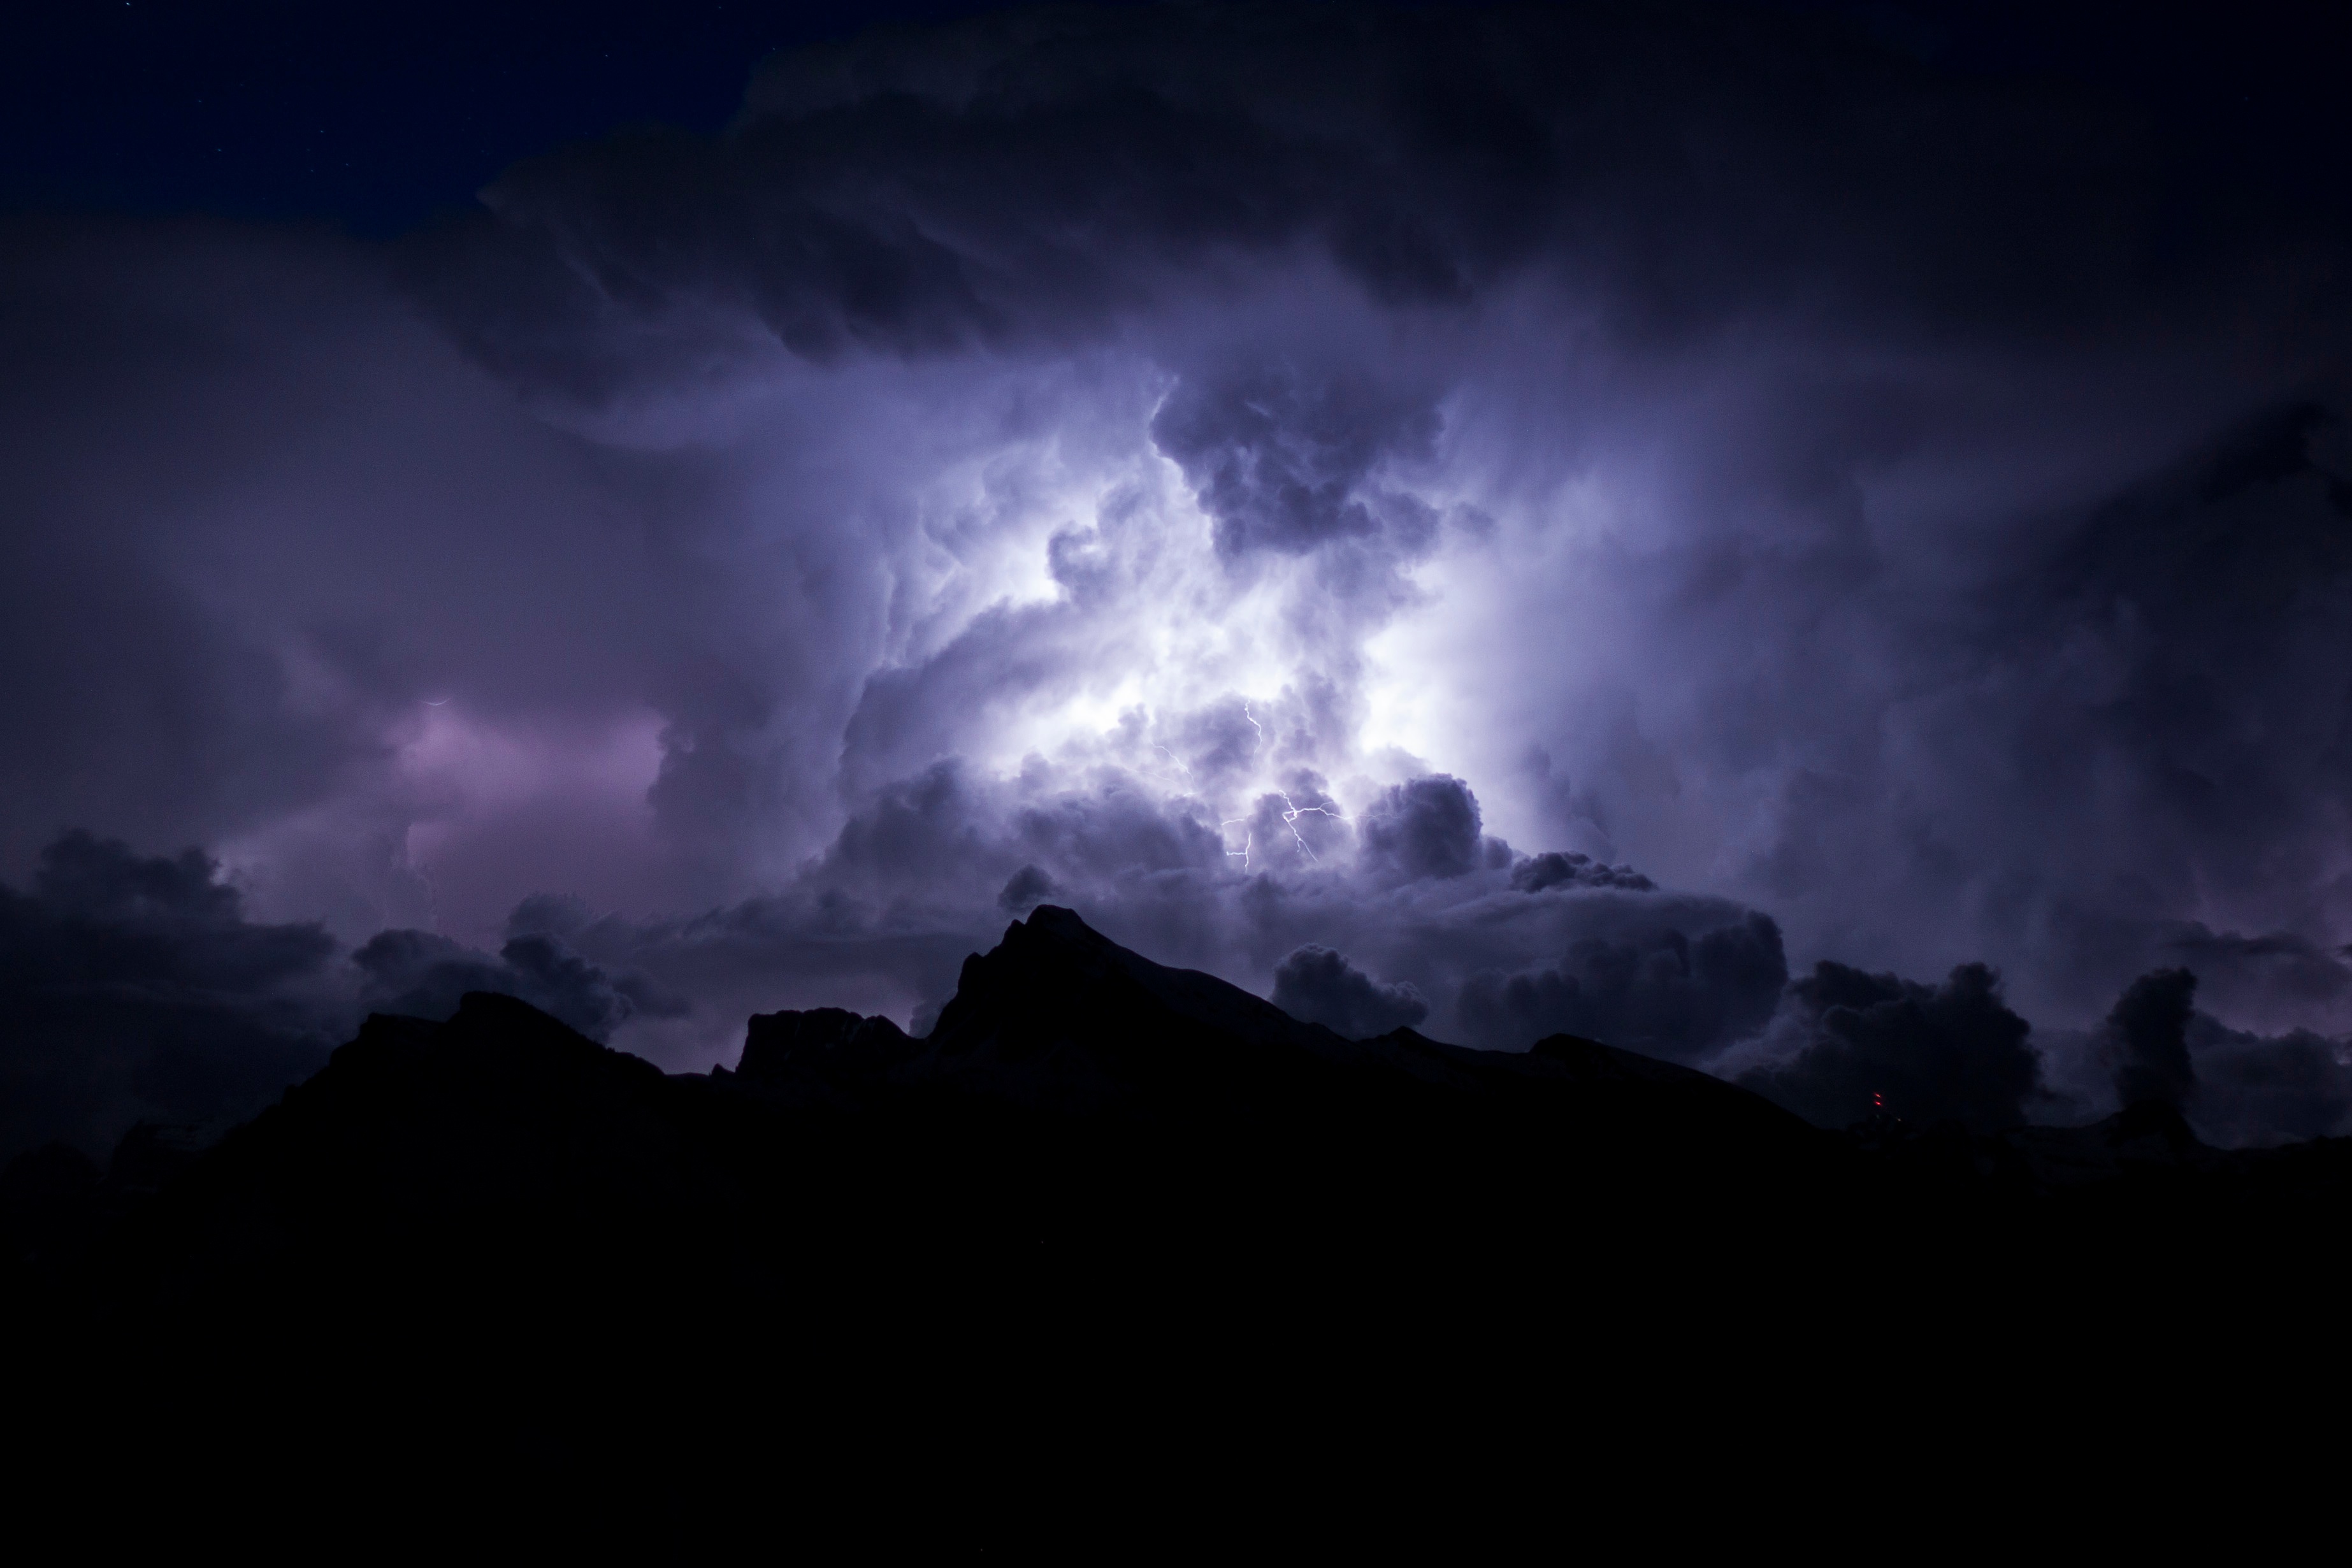
cloud, sky, night, atmosphere, dark, weather, darkness, lightning, thunder storm, thunder, thunderstorm, phenomenon, atmospheric phenomenon, geological phenomenon